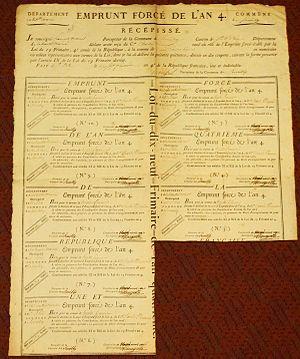
Planche d'emprunts forcés de l'an 4 de la République Française
Cet article traite des problèmes financiers de la France de la Révolution française au coup d'État de Napoléon Bonaparte le 9 novembre 1799).
La régie nationale de l’Enregistrement des Domaines et Droits réunis est la première administration financière d'État créée par la Révolution française.